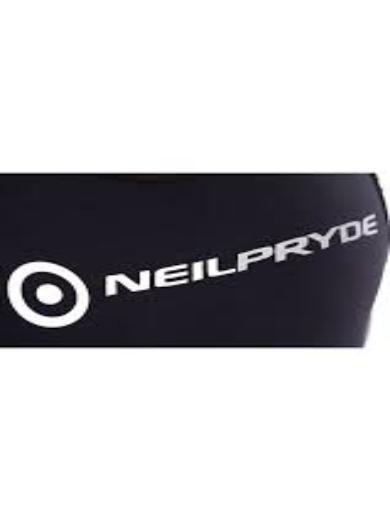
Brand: neil pryde-2
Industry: Sports